John Hersey

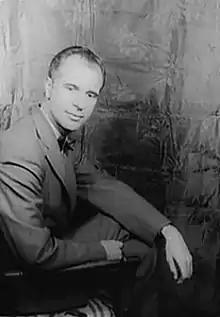
Portrait by Carl Van Vechten, 1958

Hersey often decried the New Journalism, although he had helped create it. He would probably have disagreed that his "Hiroshima" article should be described as New Journalism. Later, the ascetic Hersey came to feel that some elements of the New Journalism of the 1970s were not rigorous enough about fact and reporting. After publication of "Hiroshima", Hersey noted that "the important 'flashes' and 'bulletins' are already forgotten by the time yesterday morning's paper is used to line the trash can. The things we remember are emotions and impressions and illusions and images and characters: the elements of fiction."